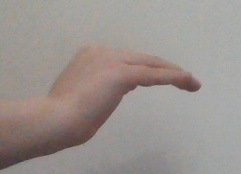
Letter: haa